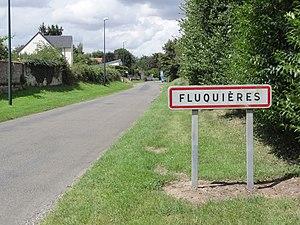
Fluquières (Aisne) city limit sign
Fluquières est une commune française située dans le département de l'Aisne, en région Hauts-de-France.